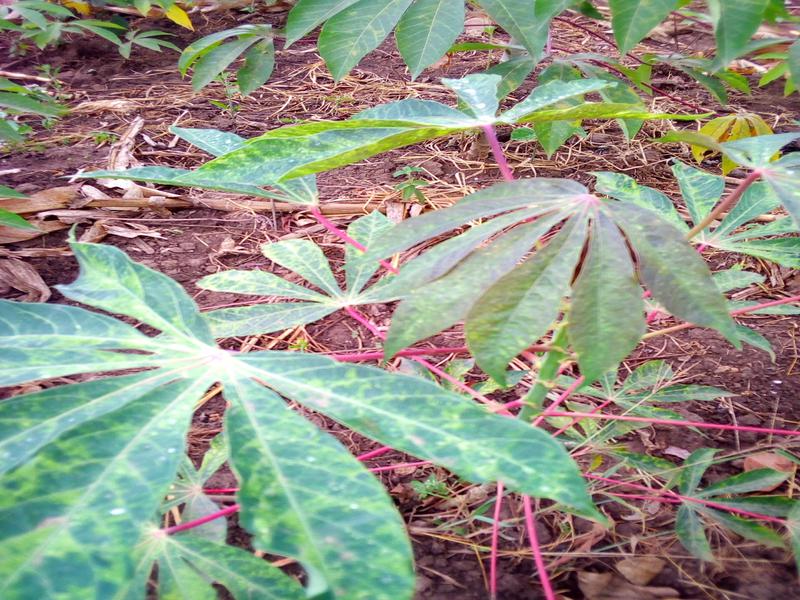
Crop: cassava
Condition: mosaic_disease